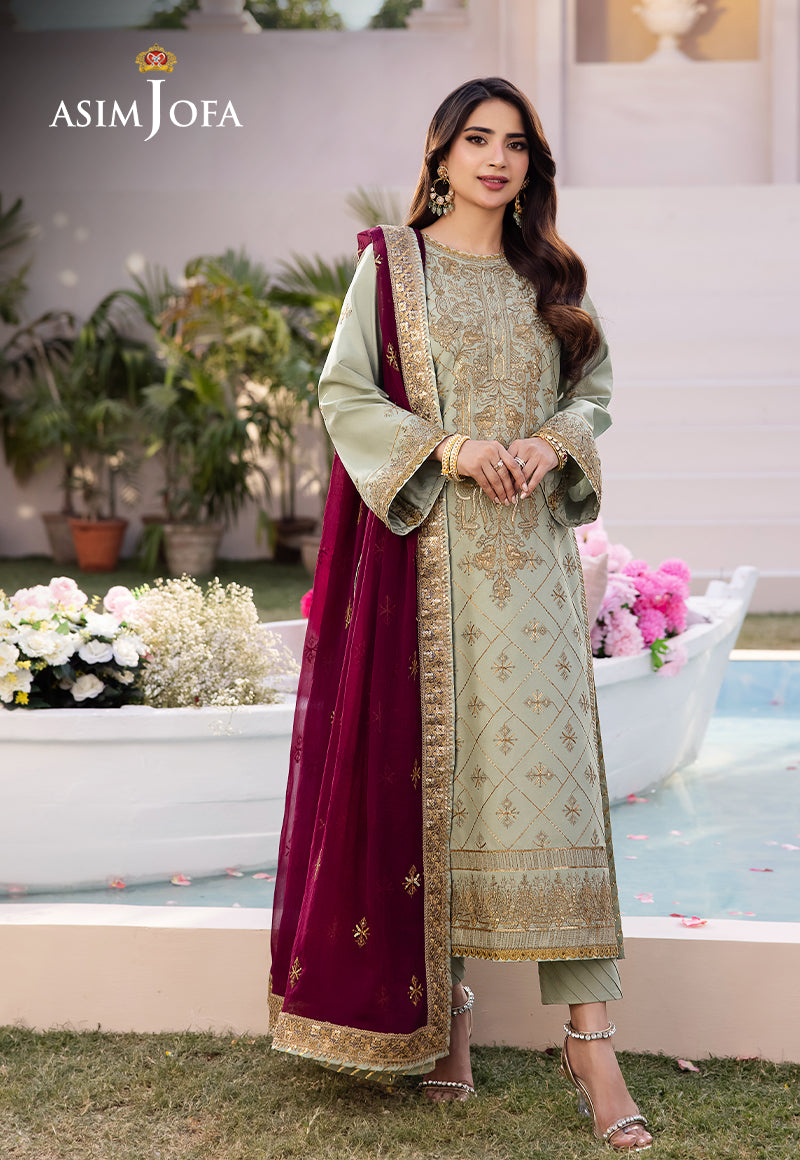
beige maroon embroidered salwar suit